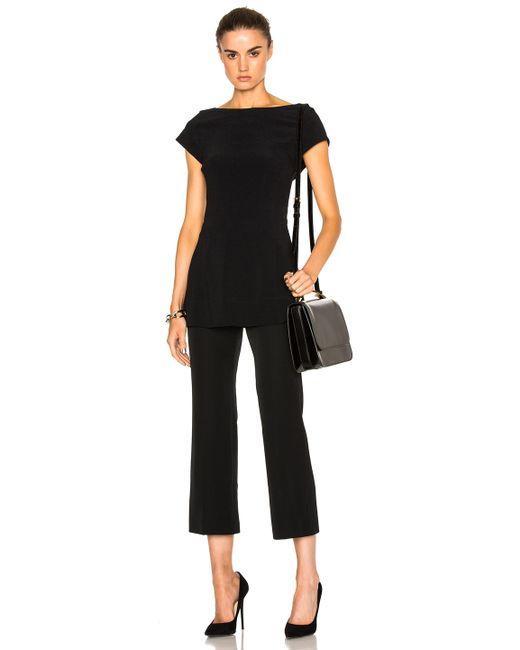
ALC Mae klassischer Jumpsuit in Schwarz